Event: Nepal Earthquake
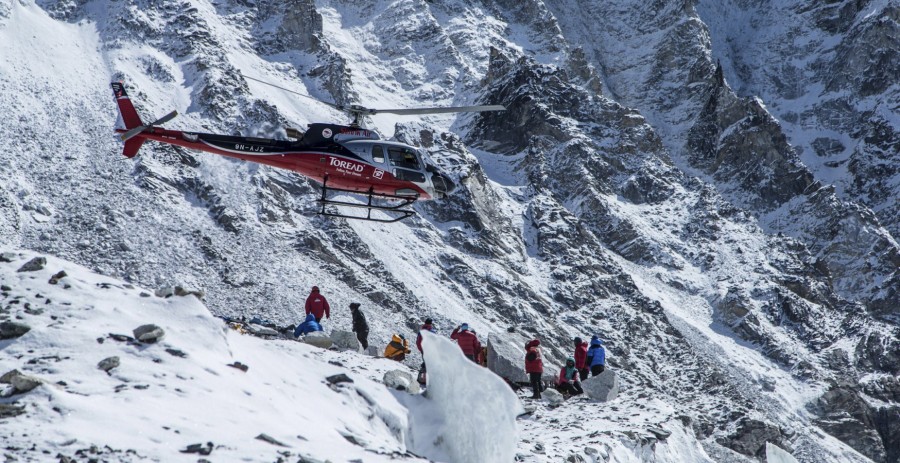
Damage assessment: no_damage